Le Rousset-Marizy

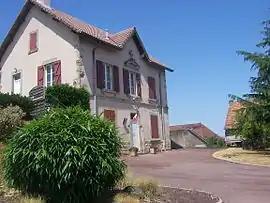
The town hall in Le Rousset-Marizy

Le Rousset-Marizy is a commune in the Saône-et-Loire department of eastern France. The municipality was established on 1 January 2016 and consists of the former communes of Le Rousset and Marizy.